FM Circini

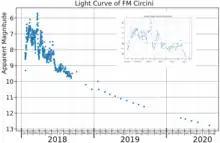
The light curve of FM Circini plotted from AAVSO data

FM Circini, also known as Nova Circini 2018, was a nova which appeared in the constellation Circinus (near the boarder with Musca) in 2018. It was discovered by John Search of Chatsworth Island, New South Wales, Australia on 19.708 January 2018, using a DSLR with a 50 mm F/1.2 lens. At the time of its discovery, it had an apparent visual magnitude of 9.1. It was confirmed to be a nova spectroscopically on 21 January 2018. FM Circini reached a peak brightness of magnitude 5.8 on 22 March 2018, making it visible to the naked eye.